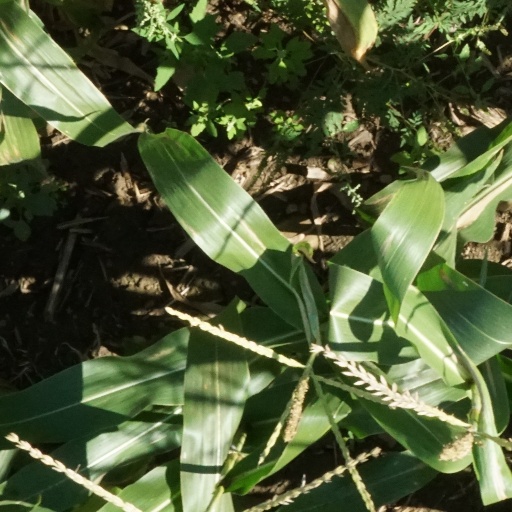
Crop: maize; corn